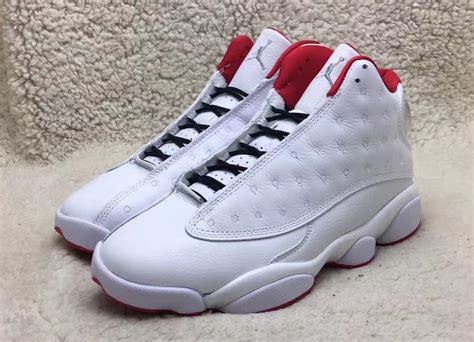
Brand: Jordan
Model: 13